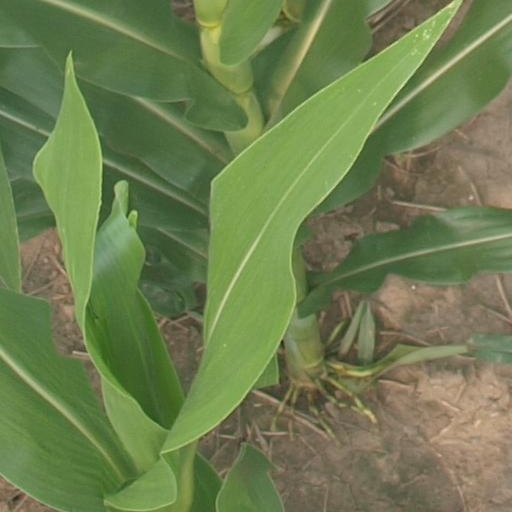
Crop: maize; corn